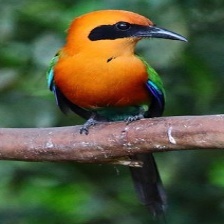
Species: RUFUOS MOTMOT
Scientific name: BARYPHTHENGUS MARTII